Kyle Walker

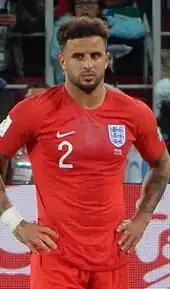
Walker playing for England at the 2018 FIFA World Cup

Following his first run of regular Premier League starts, Walker was called up to the senior national team in February and March 2011. However, he did not feature in any of the matches played, and pulled out of the squad in March due to an injury. He went on to make his debut in a 1–0 win over Spain, coming on for Scott Parker as a substitute in the 85th minute. He made his first start on 15 November, in a 1–0 win against Sweden, after which he was the man-of-the-match. He missed UEFA Euro 2012 because of a toe injury.